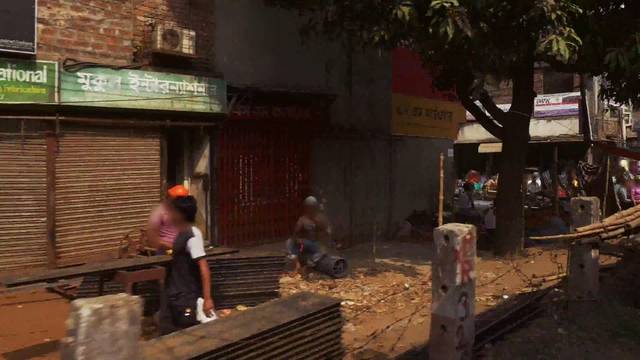
Region: Bangladesh
Coordinates: 23.752, 90.396